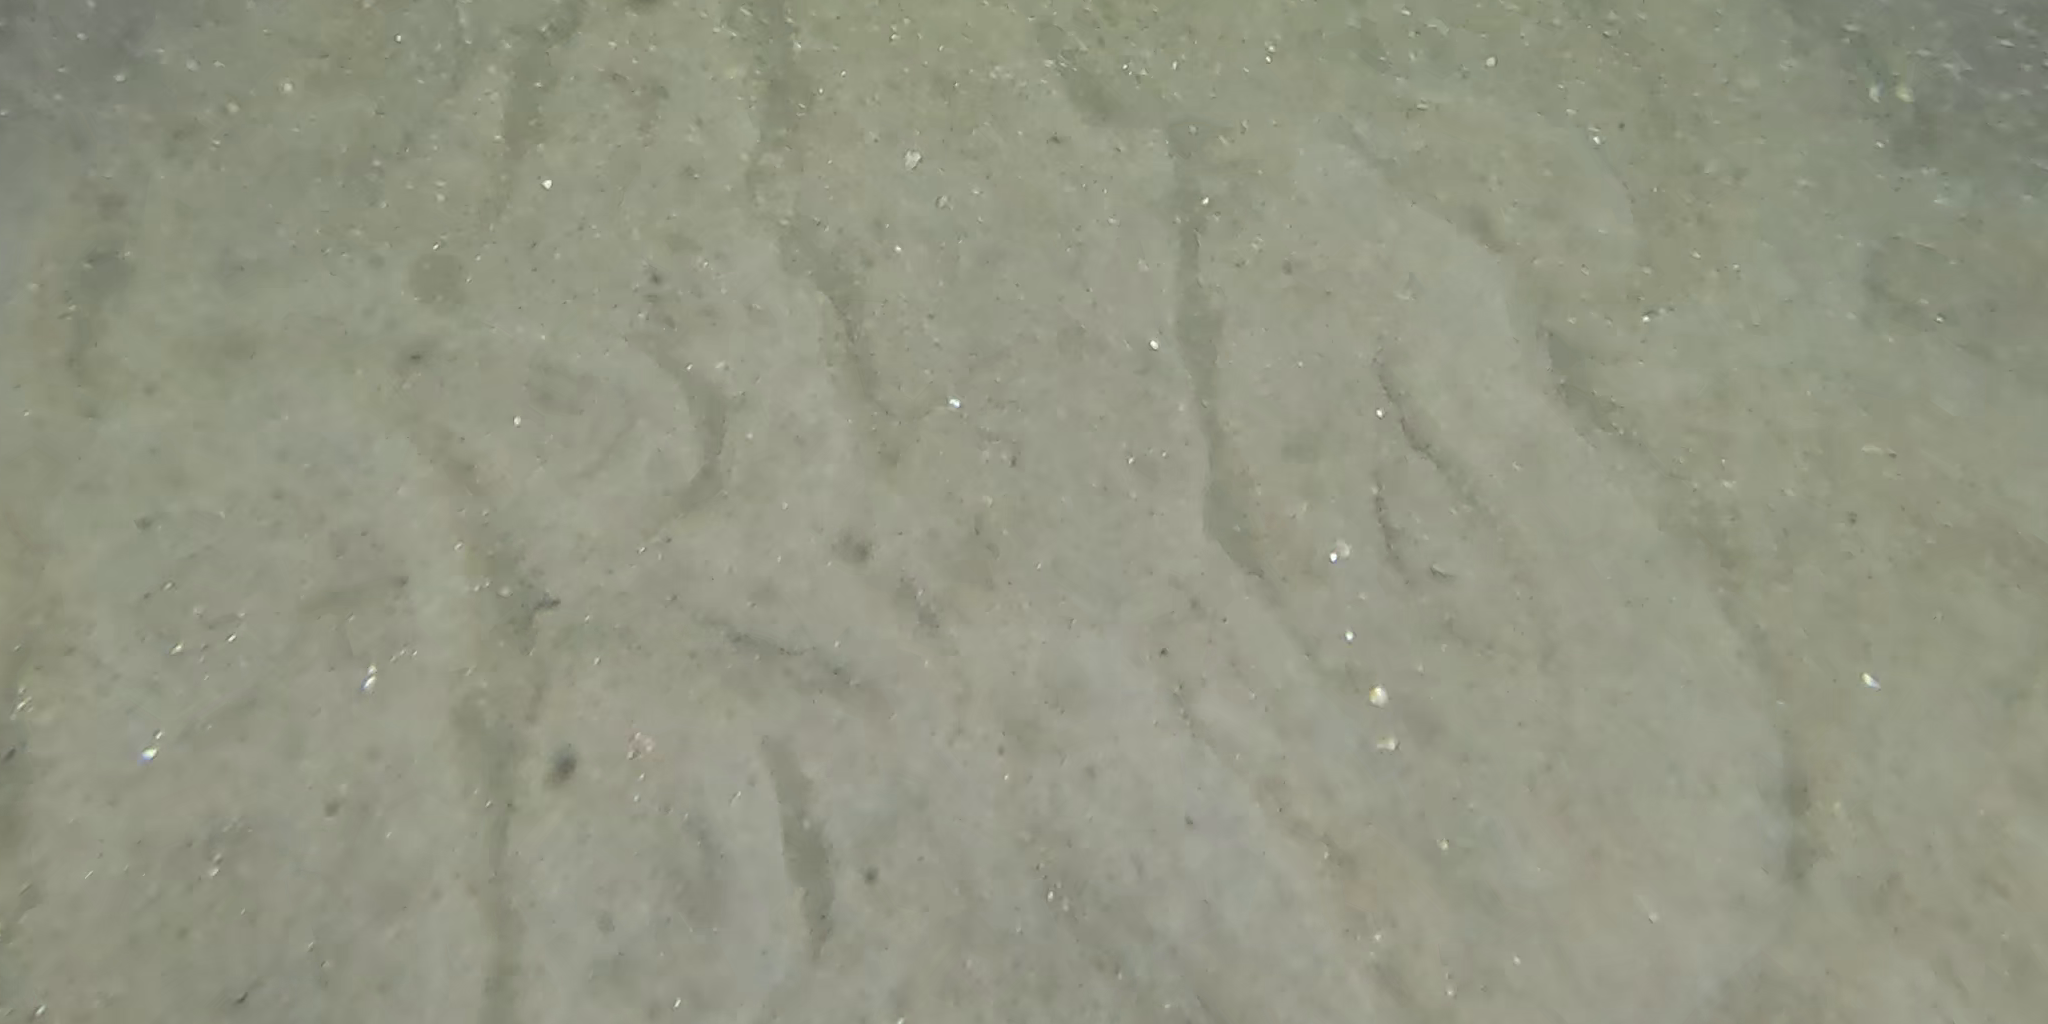
Seabed habitat: sand